Giuseppe Conte

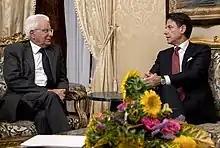
Conte informing President Sergio Mattarella of his resignation

During his speech before the investiture vote in the Italian Senate on 5 June, Conte stressed his wish to reduce illegal immigration and increase the pressure on human traffickers and smugglers. He also advocated a fight against political corruption, the introduction of a law which regulates the conflict of interests, a new bill which expands the right of self-defense, a reduction in taxes and a drastic cut in money going to elected politicians and government bureaucrats. Conte also proposed to lift the international sanctions against Russia.